Guy Fawkes mask

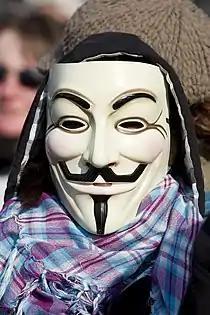
A protester in a Guy Fawkes mask, designed by David Lloyd for "V for Vendetta" (1982–1989)

The Guy Fawkes mask (also known as the "V for Vendetta" mask) is a stylised depiction of Guy Fawkes (the best-known member of the Gunpowder Plot, an attempt to blow up the House of Lords in London on 5 November 1605) created by illustrator David Lloyd for the 1982–1989 graphic novel "V for Vendetta" written by Alan Moore with art by Lloyd. Derived from the masks used to represent Fawkes being burned on an effigy having long previously had roots as part of Guy Fawkes Night celebrations, Lloyd designed the mask as a smiling face with red cheeks, a wide moustache upturned at both ends, and a thin vertical pointed beard, worn in the graphic novel's narrative by anarchist protagonist V.